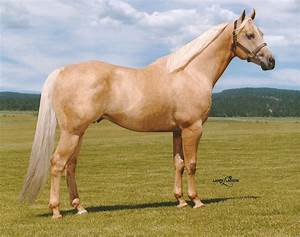
Label: horse